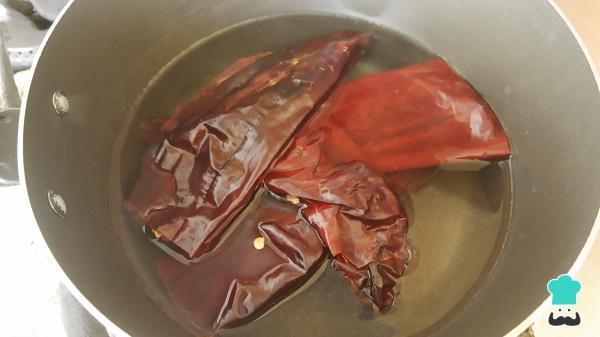
Lleva a un recipiente con agua caliente y deja reposar al menos unos 10 minutos para que se suavicen.